A16 (restaurant)

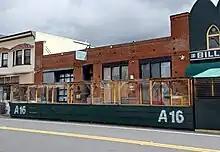
Oakland location

The Oakland location was designed by Cass Calder Smith of CCS Architecture. The space is described as "rustic-industrial". There entrance has large glass windows. The bar is made of thick marble. The exposed brick walls are an original component of the building architecture and wooden beams are visible on the ceiling. The ocean-themed artwork is by Kelly Tunstall. This location seats 85 and 125 including a private dining room.